Wrexham General railway station

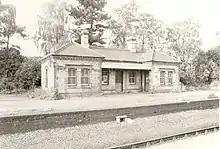
Wrexham Exchange station building

Wrexham Exchange, which is now platform 4 of Wrexham General, was originally a separate railway station opened in May 1866 for the Wrexham, Mold and Connah's Quay Railway (WMCQR). By the time that WMCQR had been bought by the Great Central Railway, the line was a through station connecting to the Cambrian Railways Wrexham Central Railway Station. The station changed hands again in 1921 during the Grouping, to the London and North Eastern Railway, as one of their few stations in Wales. "Wrexham Exchange" was named as such from 18 June 1951, with "Wrexham General" applying to all platforms from 1 June 1981. One of the two platforms was put out of use to passengers from August 1973 and was converted to a car park for Wrexham & Shropshire staff in 2008. Since the demise of that service the platform area has been out of regular use.